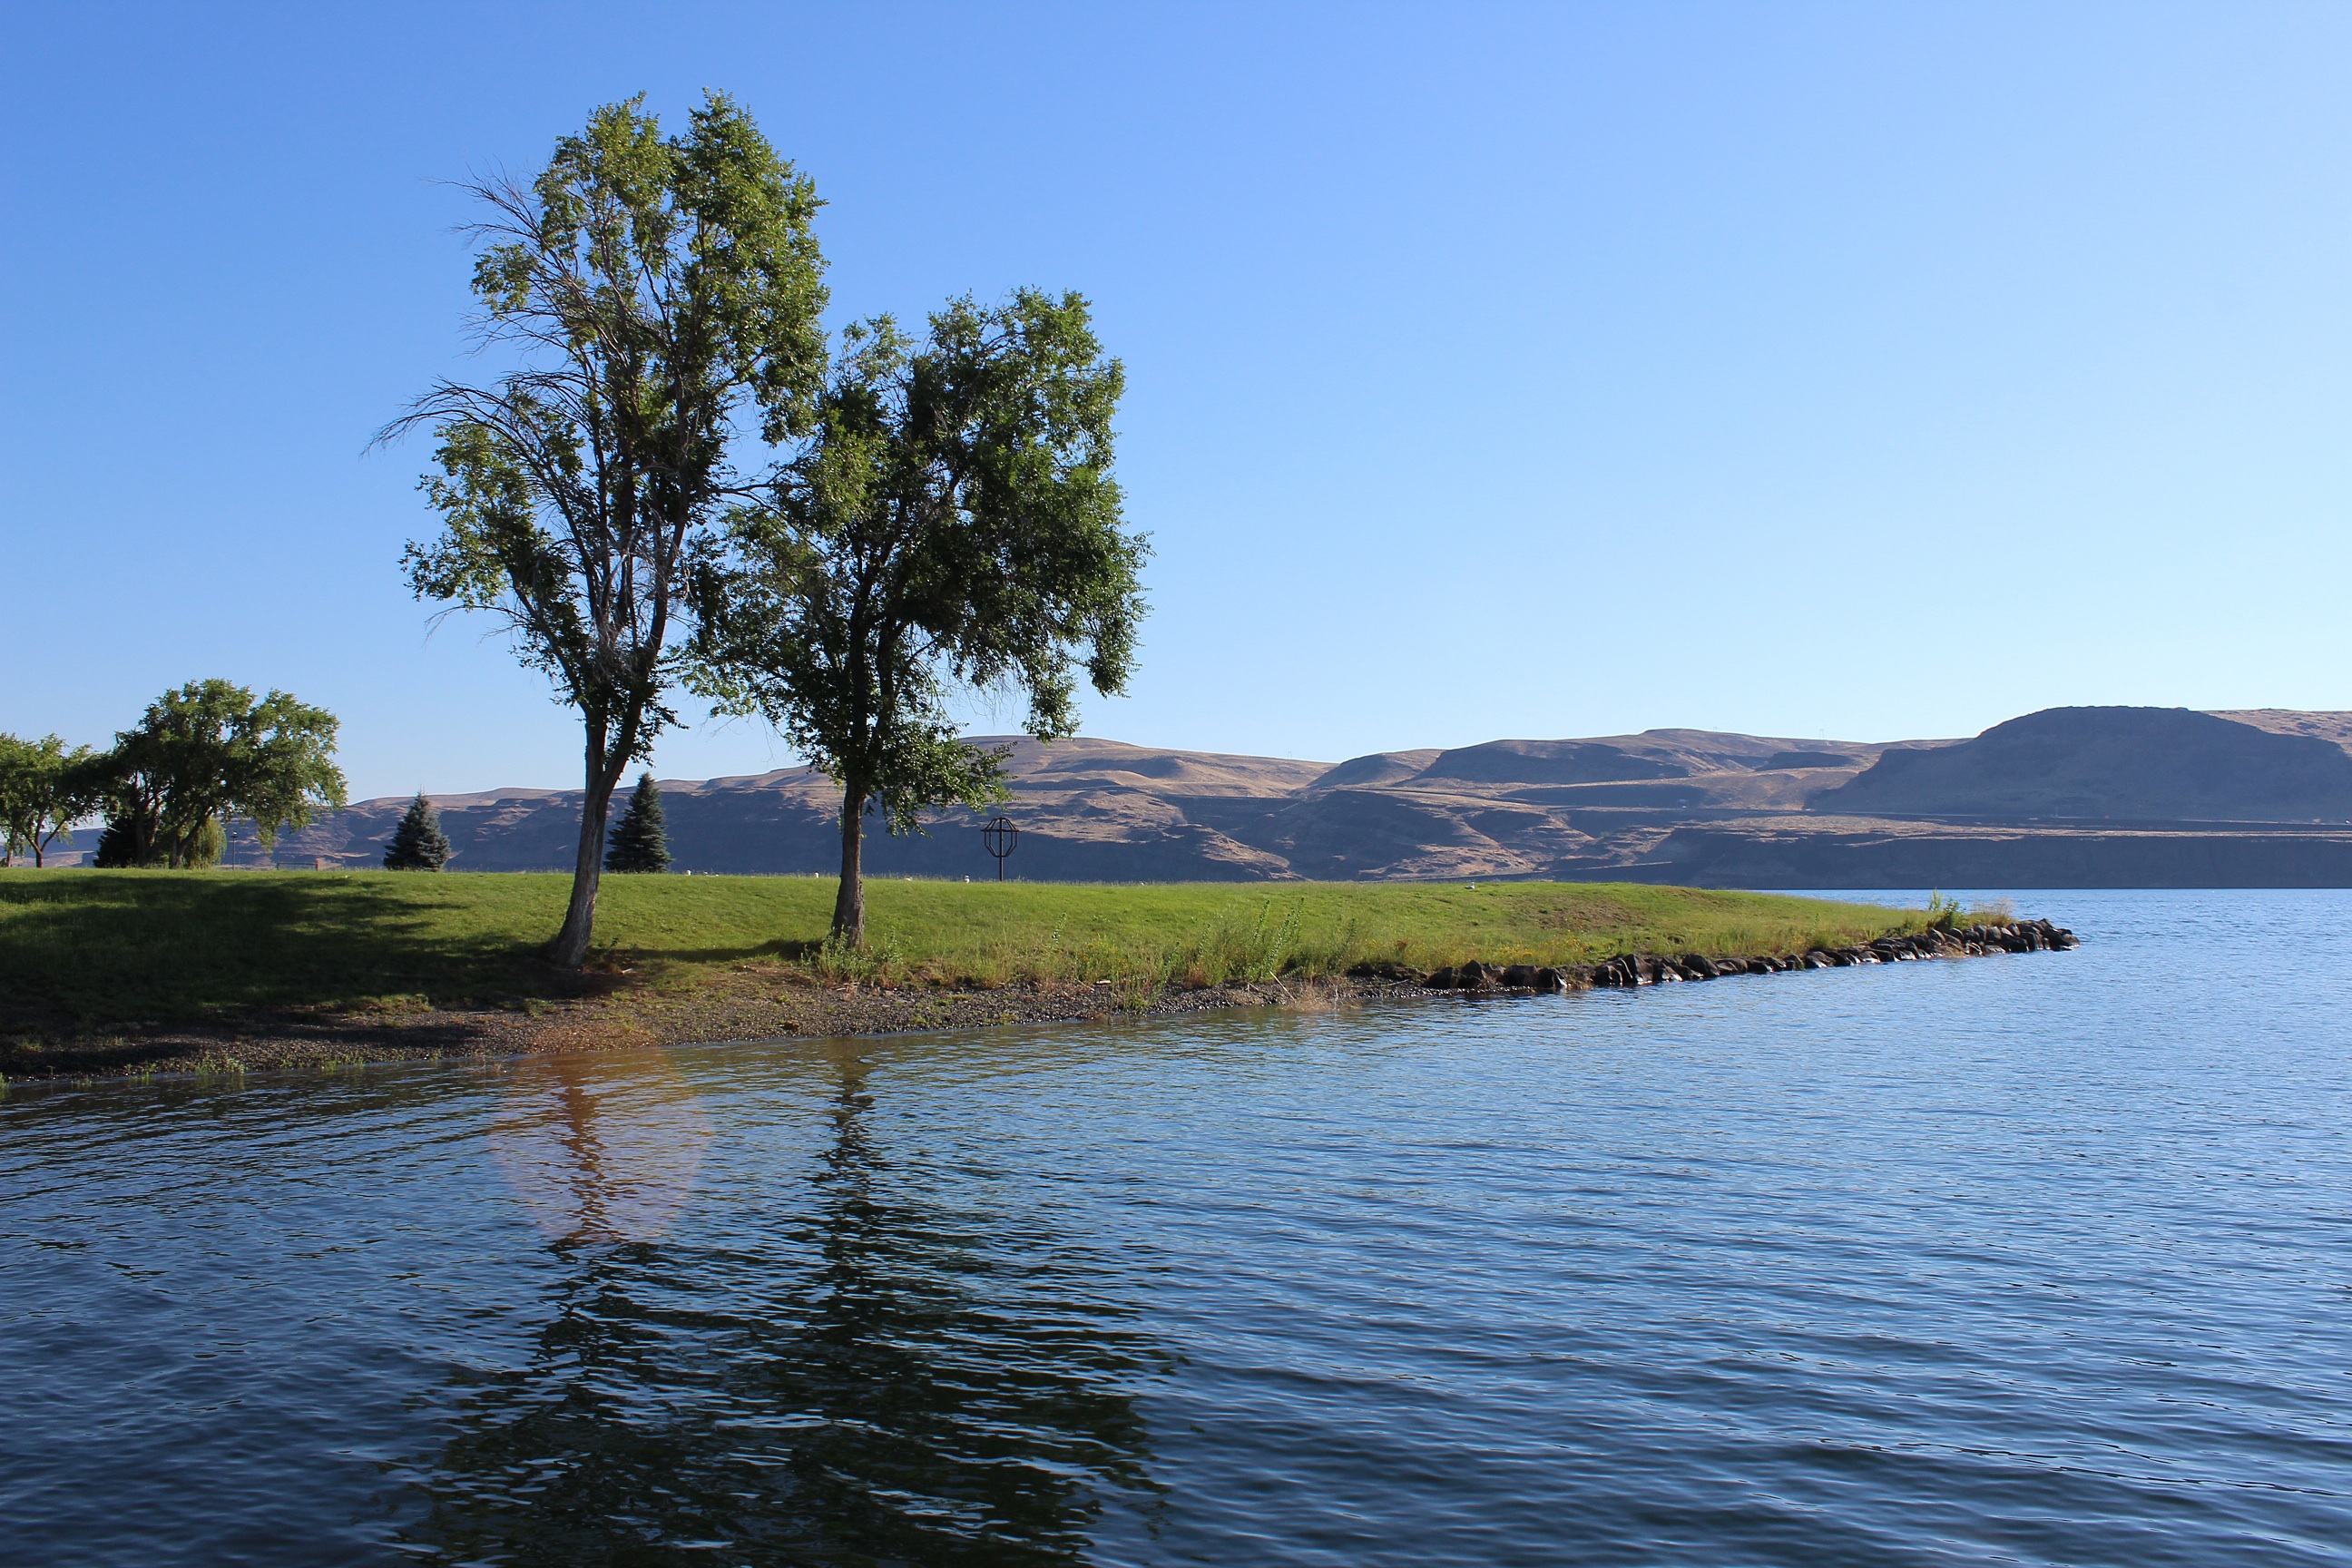
sea, tree, water, nature, shore, lake, river, reflection, bay, reservoir, body of water, loch